Thomas P. Stafford

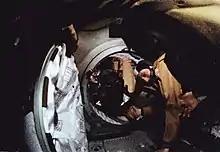
Historic handshake of Stafford (right) and cosmonaut Alexei Leonov during Apollo–Soyuz (1975)

After Gemini 9A, Stafford was assigned as the backup command module pilot on what was then planned as Apollo 2, with Frank Borman as the commander and Mike Collins as the lunar module pilot. For his technical assignment, Stafford was tasked as an astronaut liaison for the development of Apollo guidance and navigation systems, as well as the command and service module. In late 1966, he was reassigned to Apollo 2 backup commander, with Apollo 10 crewmates John Young as the command module pilot and Gene Cernan as the lunar module pilot. While testing the command module, they received word of the Apollo 1 fire and subsequent suspension of the Apollo program.